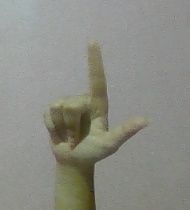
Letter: laam